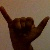
The image shows a hand gesture representing the letter 'Y' in Indian Sign Language.